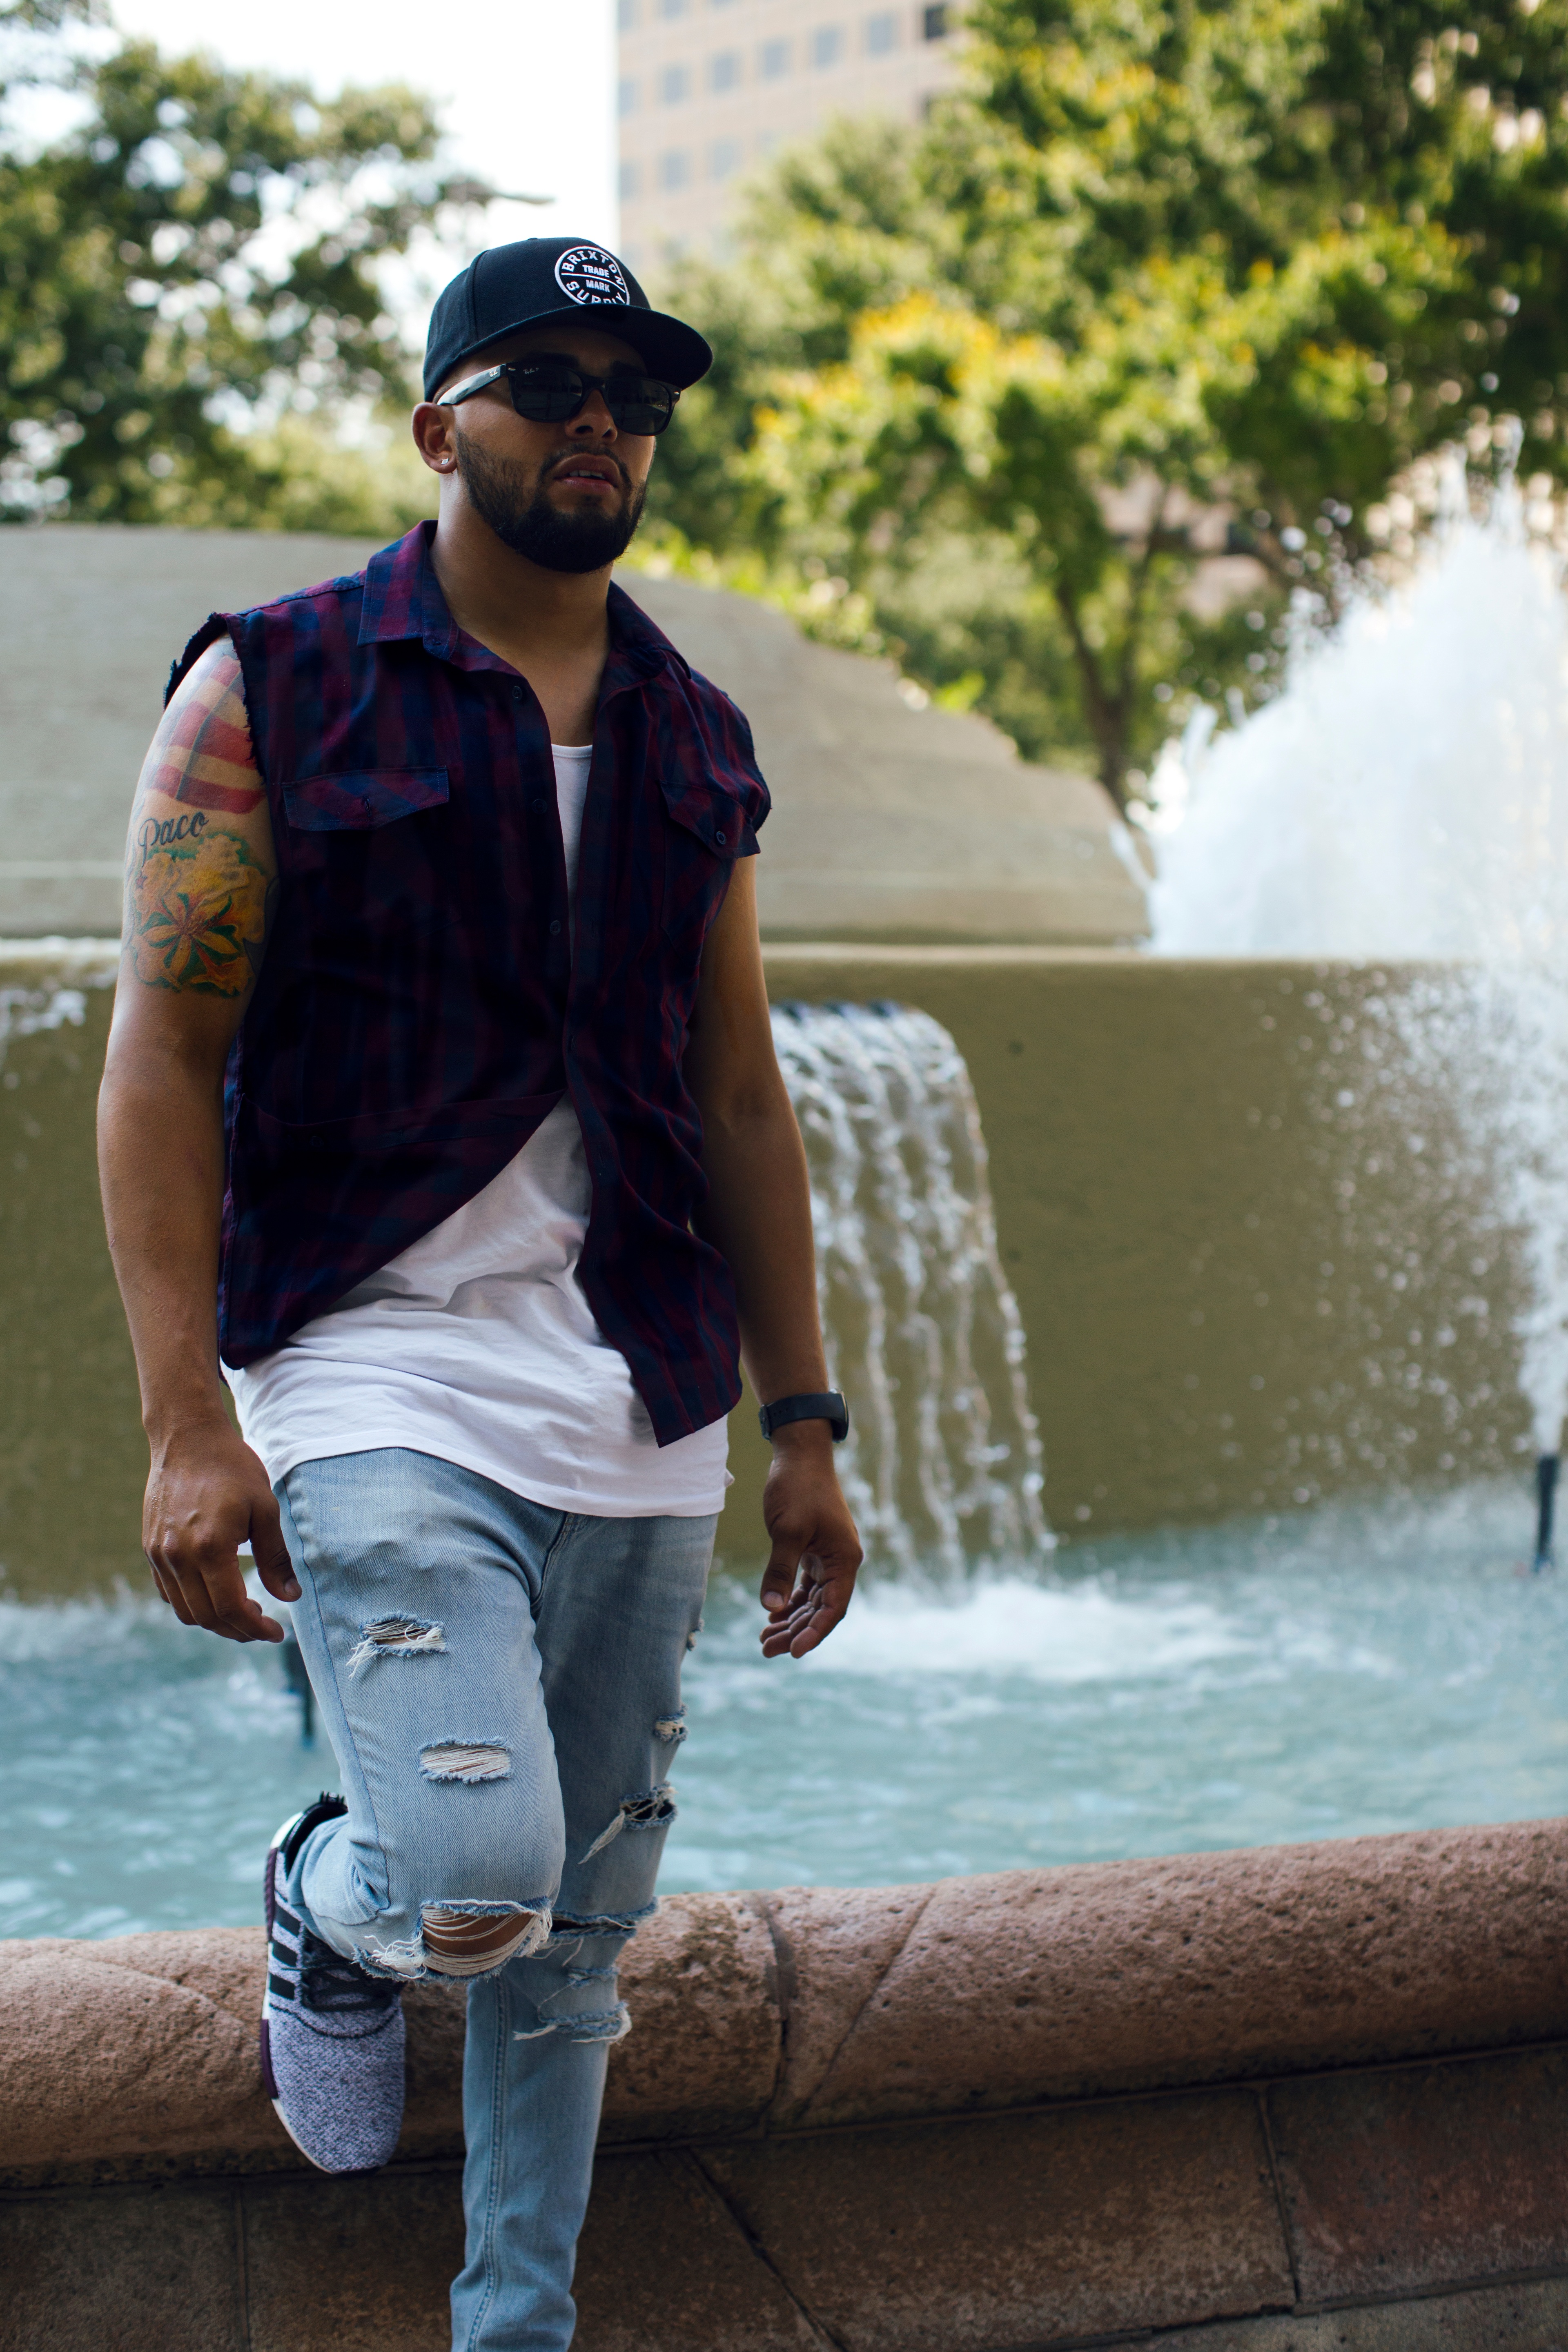
man, water, vacation, male, model, spring, fashion, blue, season, photograph, beauty, photo shoot